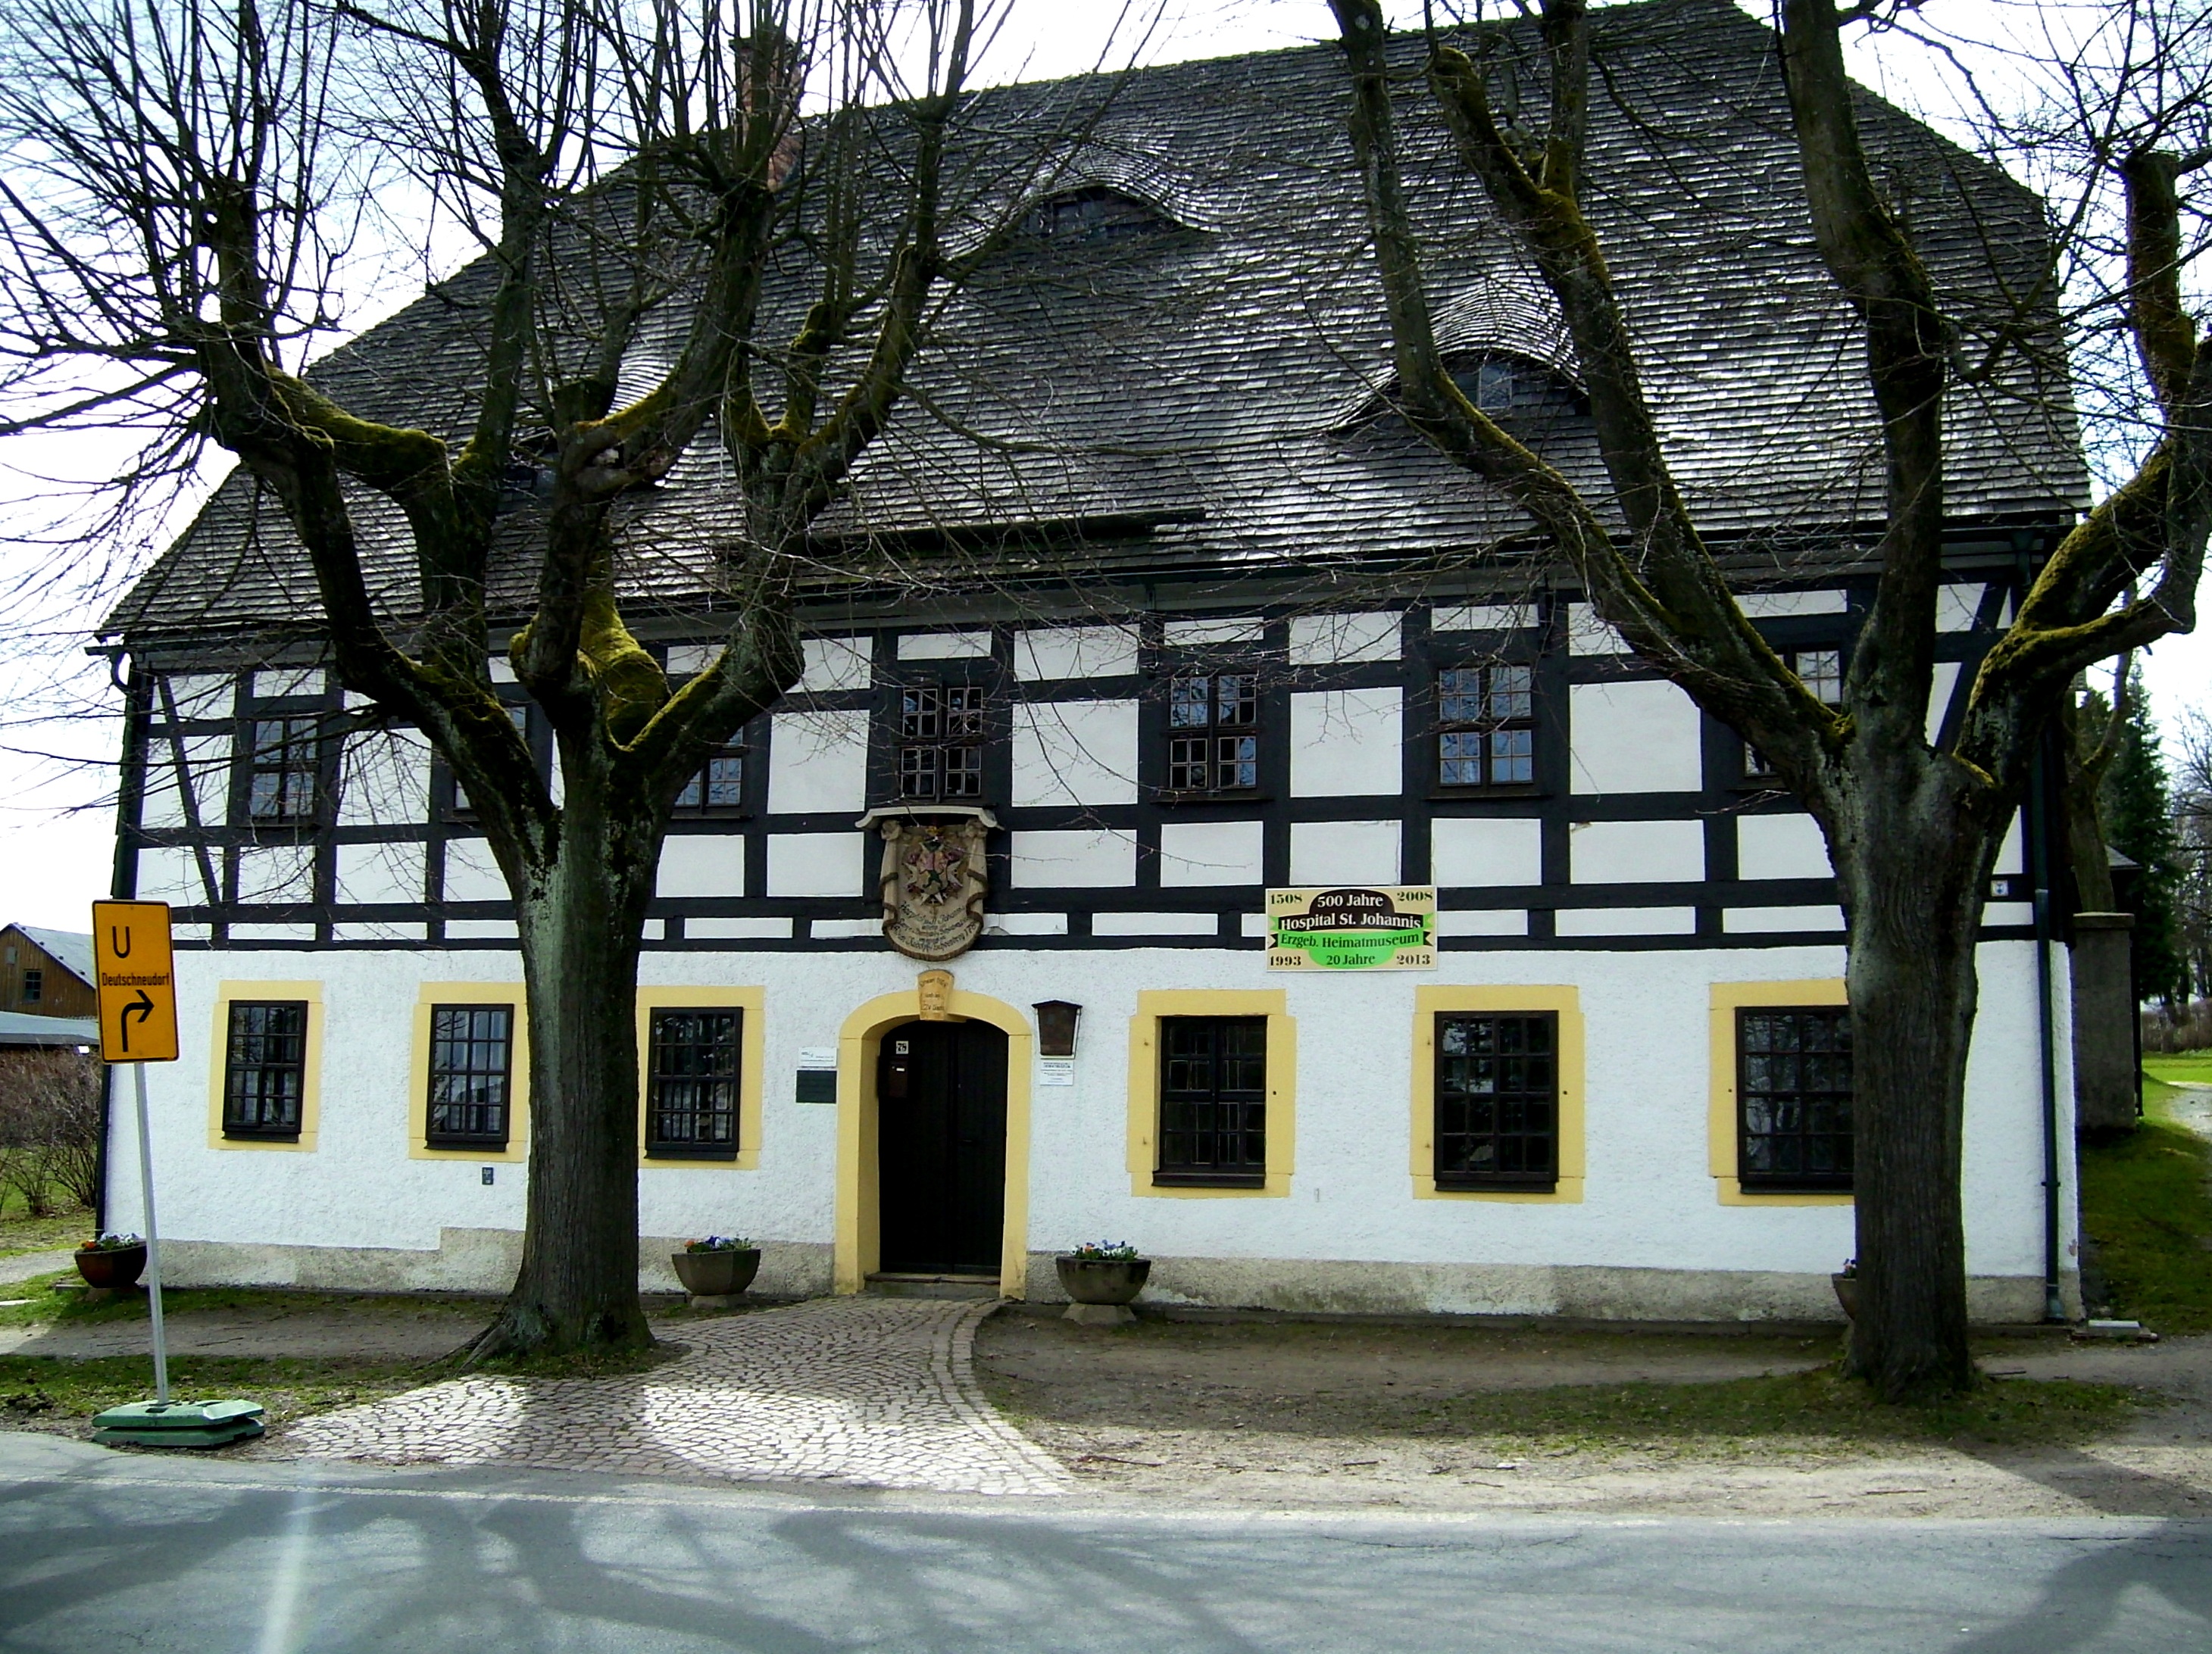
architecture, house, building, home, museum, facade, place of worship, trees, shrine, estate, neighbourhood, fachwerkhaus, ore mountains, sayda